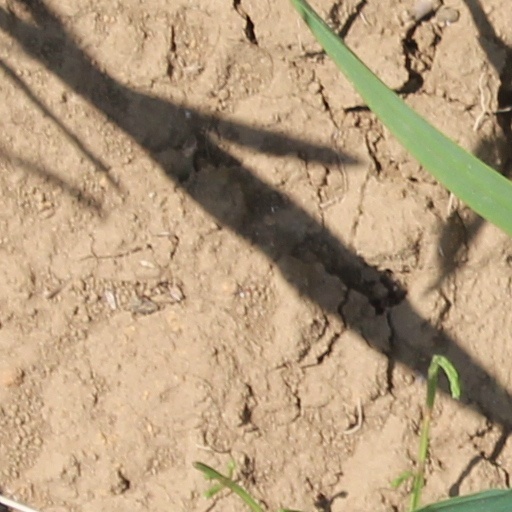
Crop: wheat